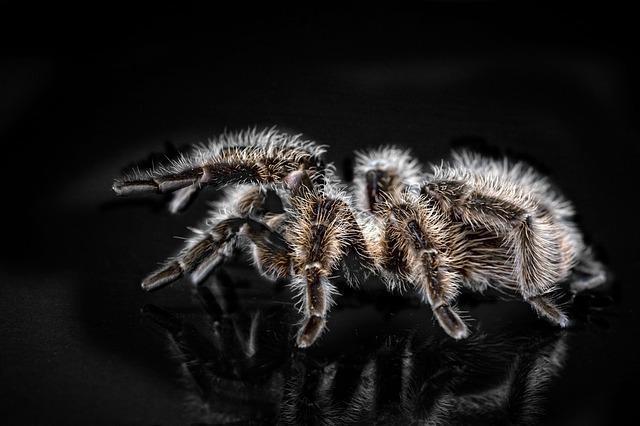
spider